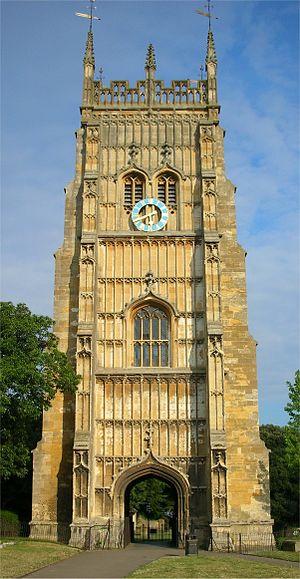
L'abbaye d'Evesham était une abbaye bénédictine située à Evesham dans le Worcestershire